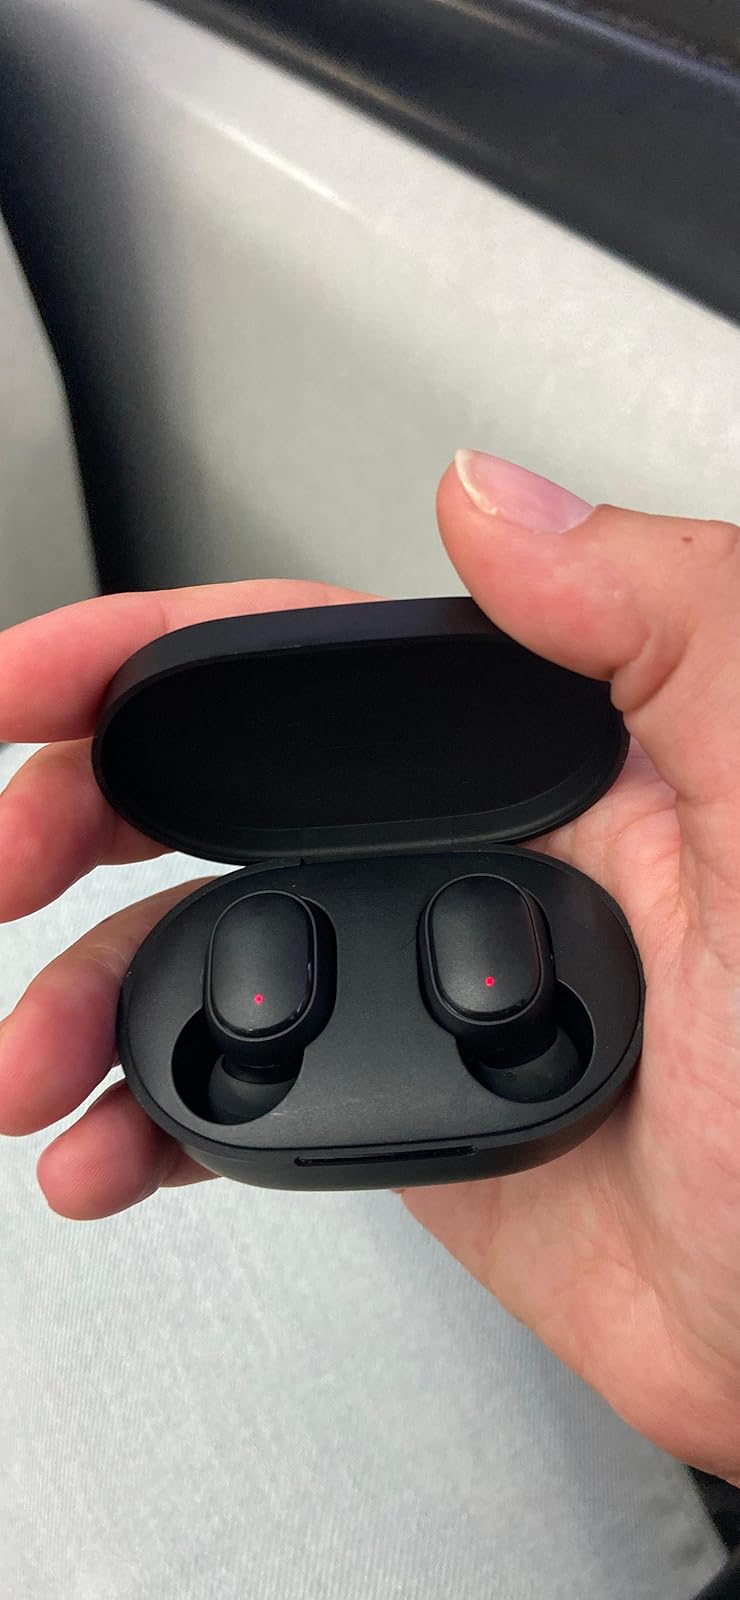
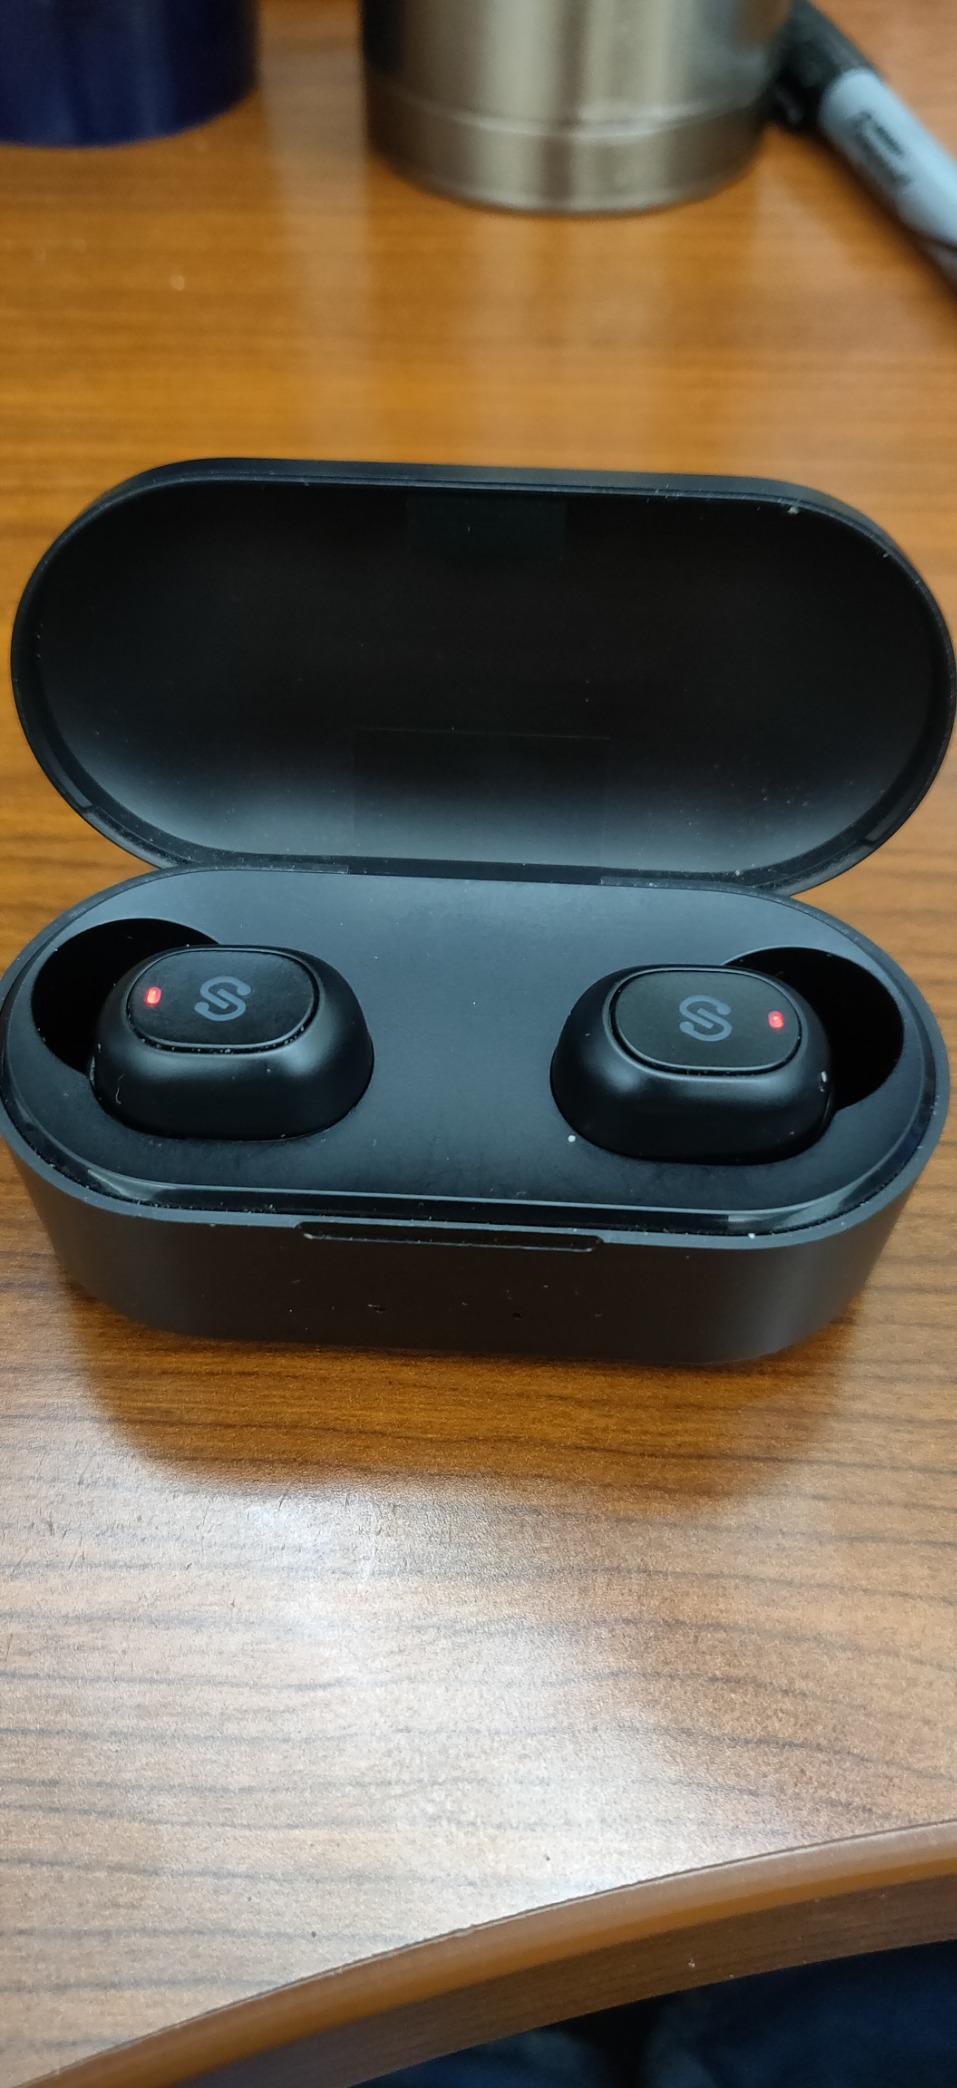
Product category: earbuds
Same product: no